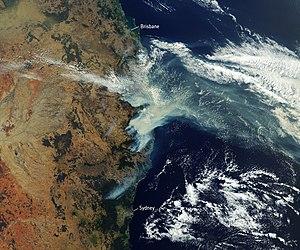
La saison 2019-2020 des feux de brousse en Australie a débuté en juin touchant surtout la Nouvelle-Galles du Sud et dans l'est et le nord-est de l'État de Victoria, avant de sortir des forêts fin décembre, justifiant plusieurs « états d’urgence » déclarés dans ces deux États, développant les plus importants incendies de végétation de l'histoire de l'Australie, principalement dans le sud-est du continent.